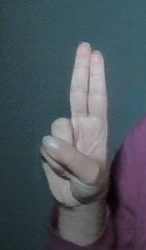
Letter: taa